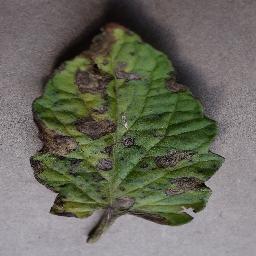
Label: Tomato___Early_blight